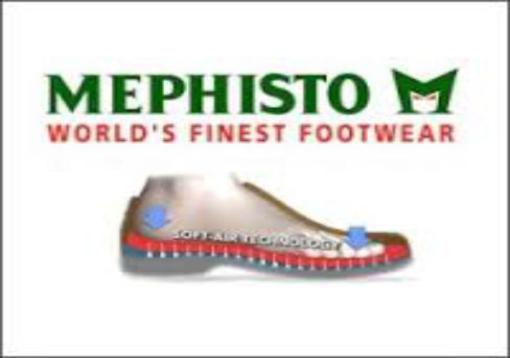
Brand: mephisto
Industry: Clothes